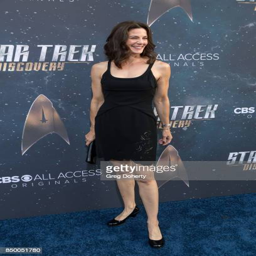
actor arrives for the premiere